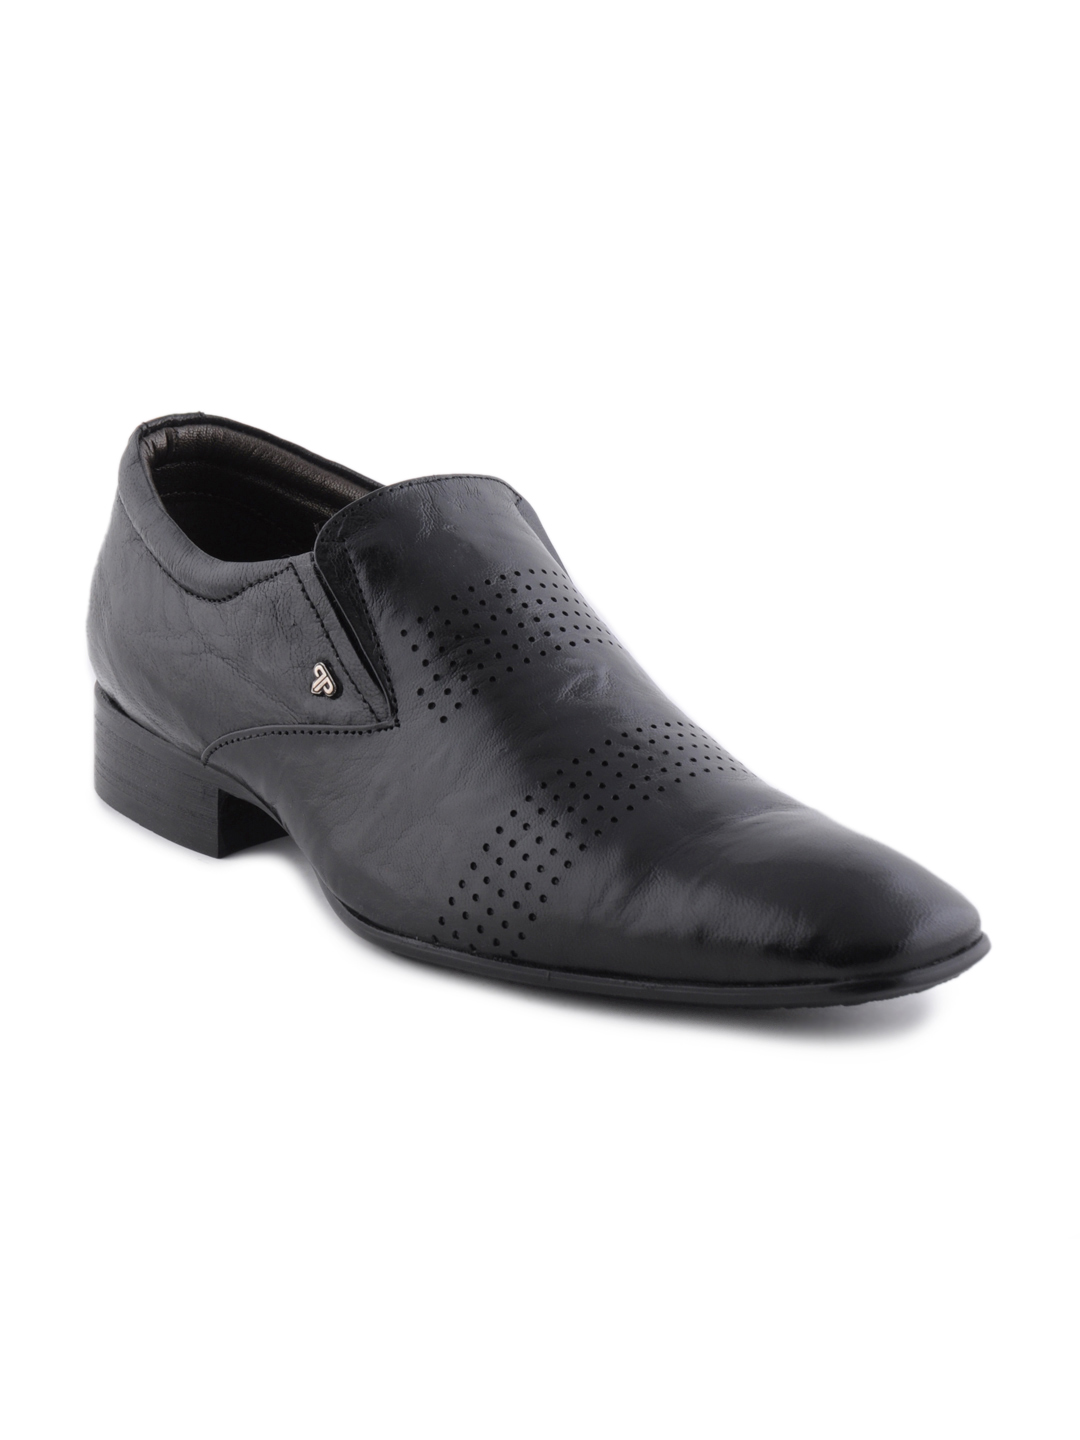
Provogue Men Black Formal Shoes
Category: Footwear / Shoes / Formal Shoes
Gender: Men
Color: Black
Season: Fall 2011
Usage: Formal